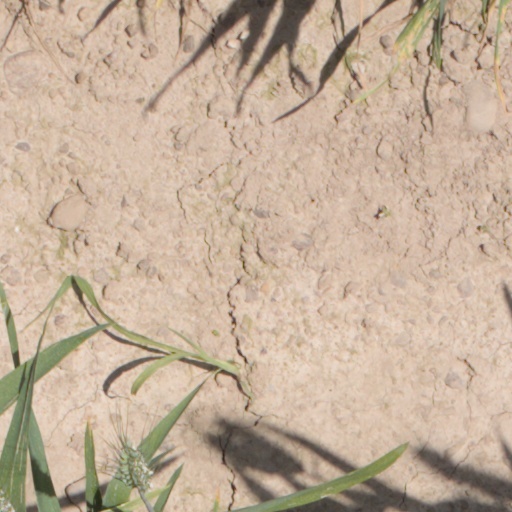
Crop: wheat